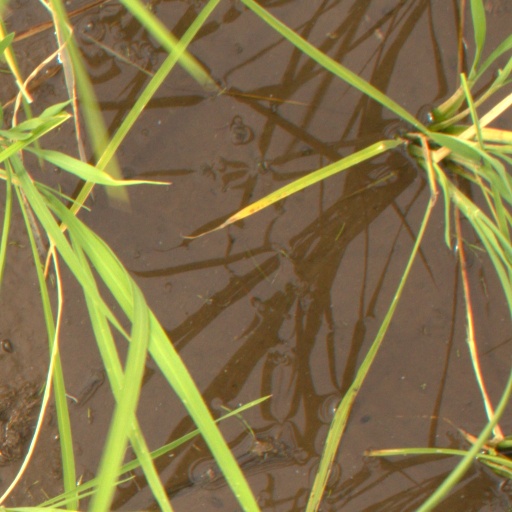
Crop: rice